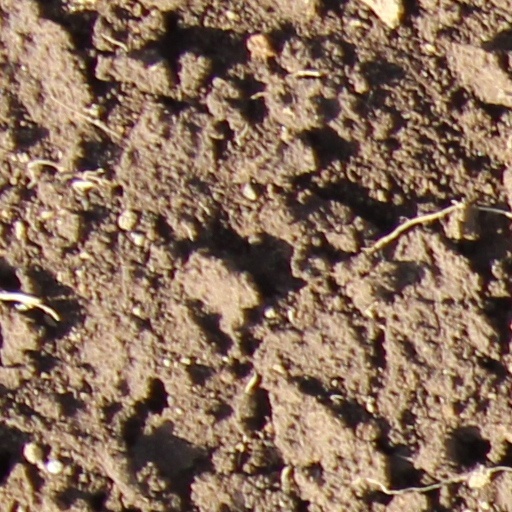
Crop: wheat